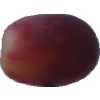
Label: pink_grape